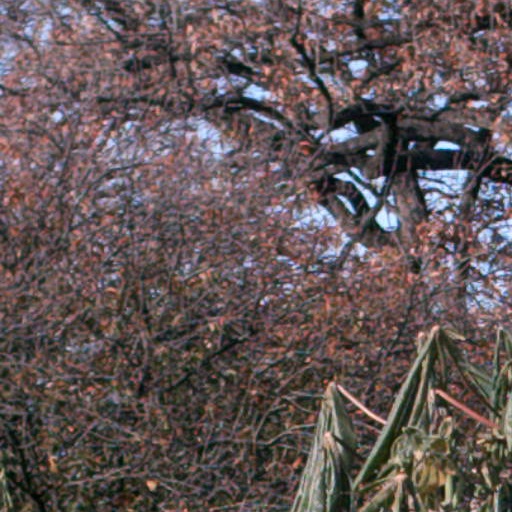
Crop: cassava